Tombs of the Kings (Jerusalem)

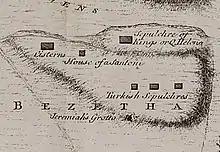
Detail from Richard Pococke's 1745 "A Plan of Jerusalem and the Adjacent Country", showing both names for the site

On 15 May 2019, Hekdesh, a Jewish organisation ("Association Hekdesh du Tombeau des rois"), hired Gilles-William Goldnadel, a French lawyer, and took the French government to court. Goldnadel tried to prove that the site, after being purchased in 1878 by a French-Jewish woman, Berthe Amélie Bertrand, or by the brothers Péreire, French-Jewish bankers, was left to the French state on condition that the Jews would preserve the right to visit the site (see below at History). Goldnadel also hopes to reclaim the sarcophagus of queen Helena of Adiabene, presently housed at the Louvre.